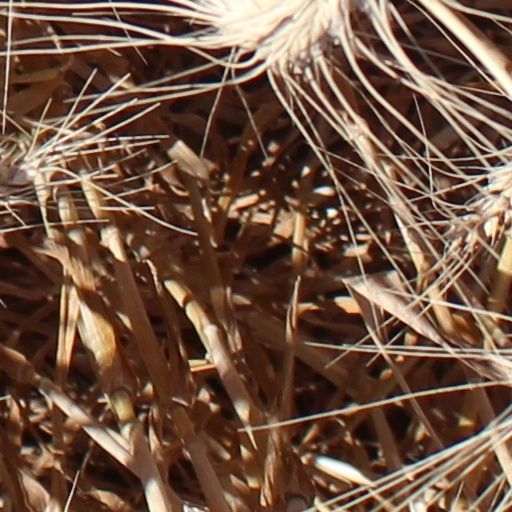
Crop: wheat